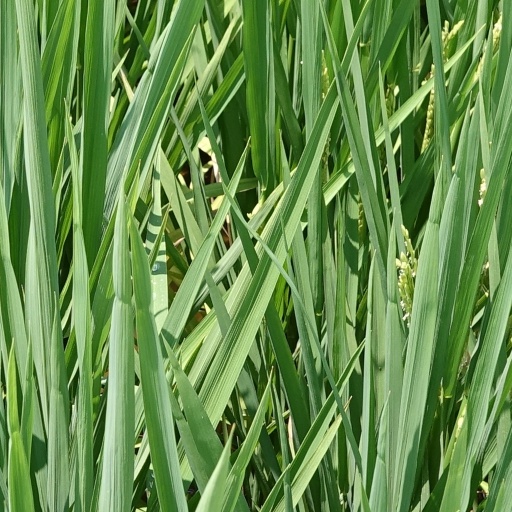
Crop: rice